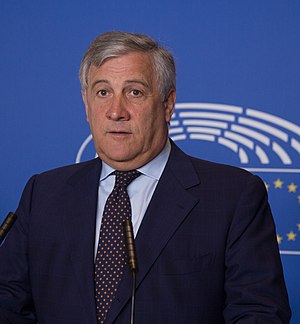
Formand for Europa-Parlamentet / Liste over Europa-Parlamentets formænd
Antonio Tajani, formand for Europa-Parlamentet fra 2017-2019.
Formanden for Europa-Parlamentet er et embede, som varetages i en periode på 2,5 år, og de seneste år har det været tradition, at Parlamentets to store grupper gennem deres suveræne flertal skiftes til at have en formand.